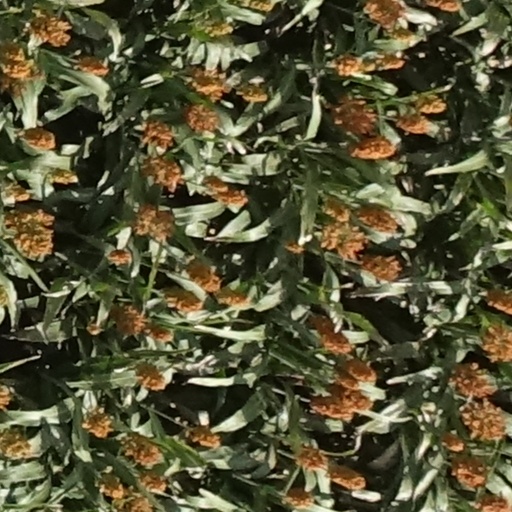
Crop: sorghum